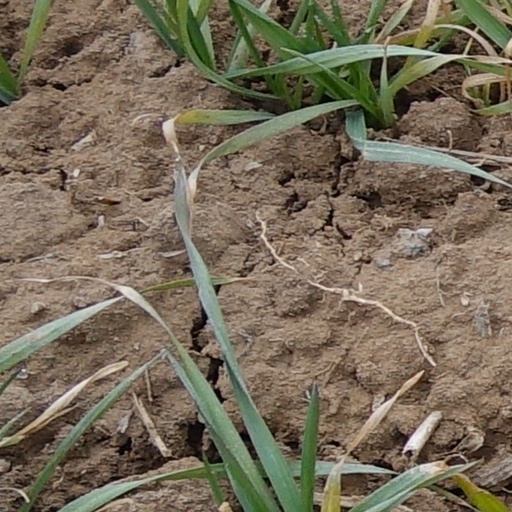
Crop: wheat